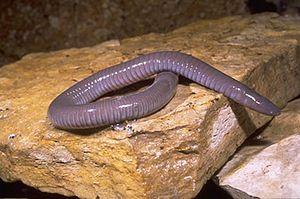
Dermophis mexicanus est une espèce de gymnophiones de la famille des Dermophiidae.
Dermophis est un genre de gymnophiones de la famille des Dermophiidae.
Les Dermophiidae sont une famille de gymnophiones. Elle a été créée par Edward Harrison Taylor en 1969.